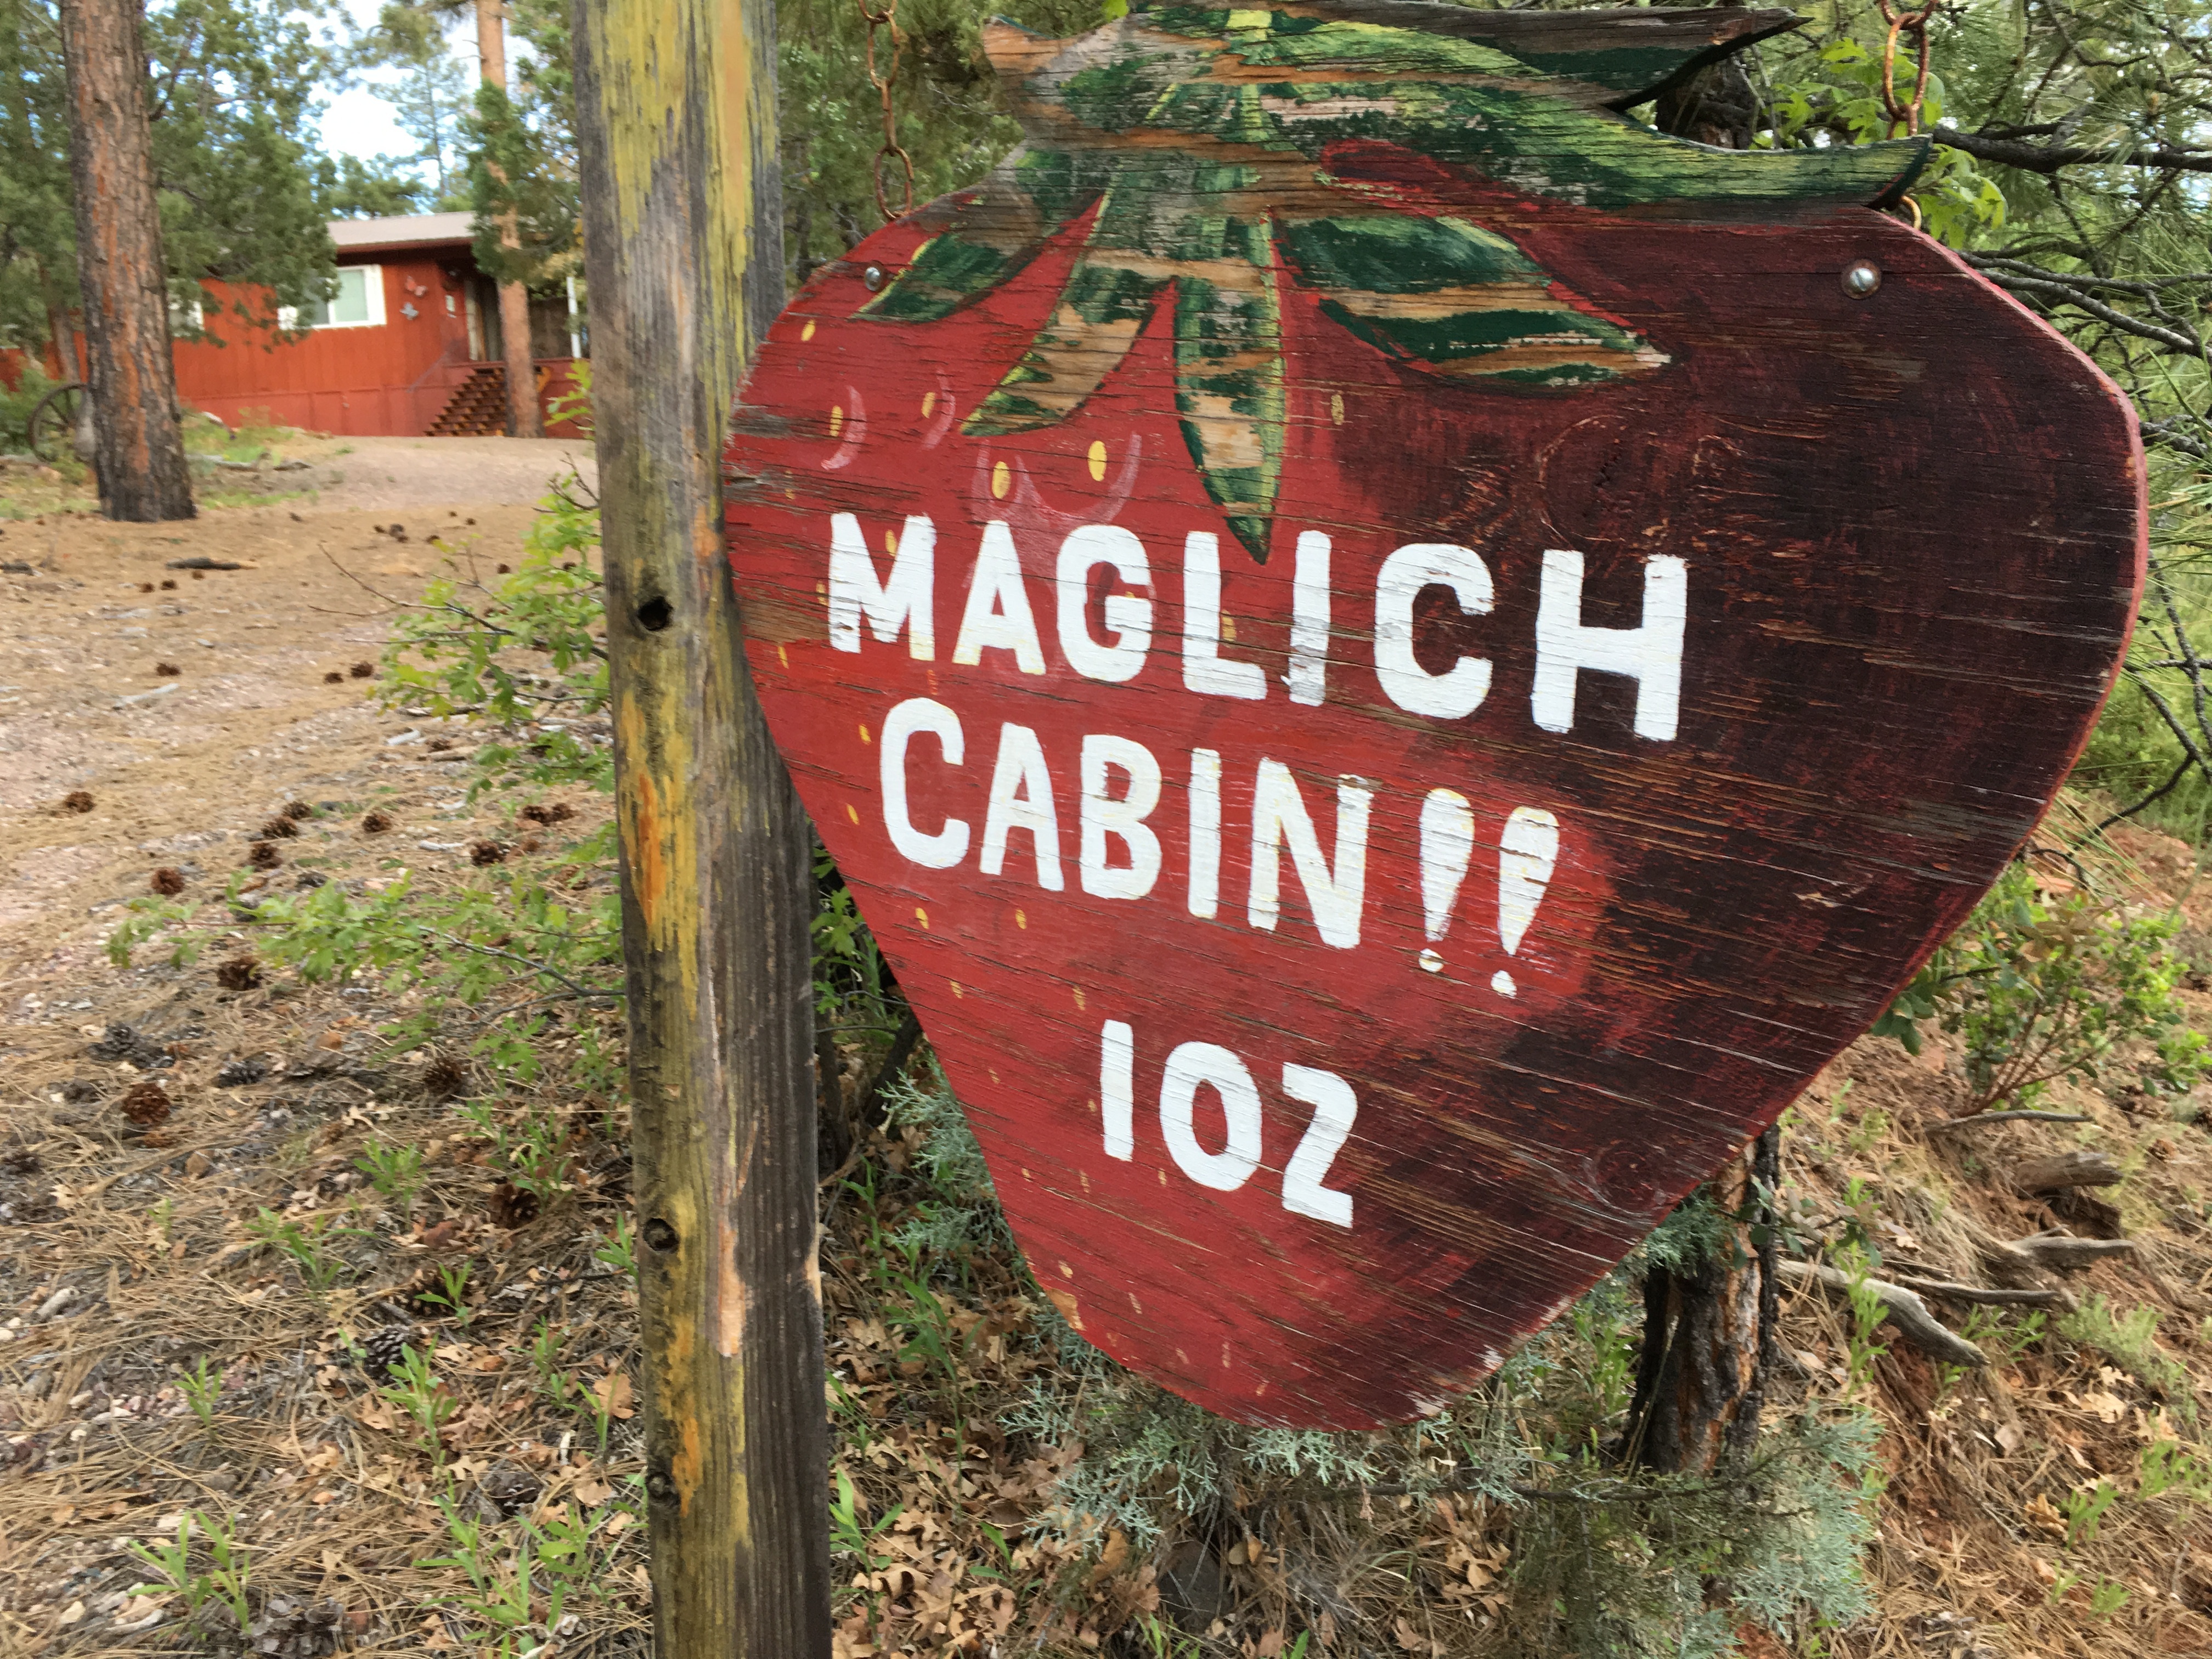
tree, trail, sign, community, signage, traffic sign